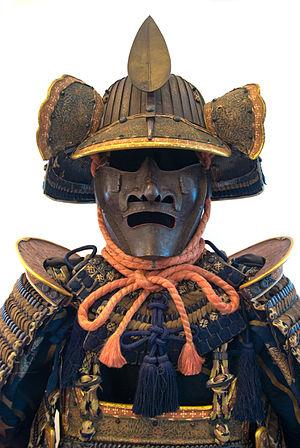
Partie supérieure d'une armure de samouraï, exposée au musée Guimet.